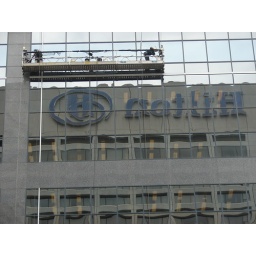
A reflection of our Hotel Hilton sign in another building by the window washers.